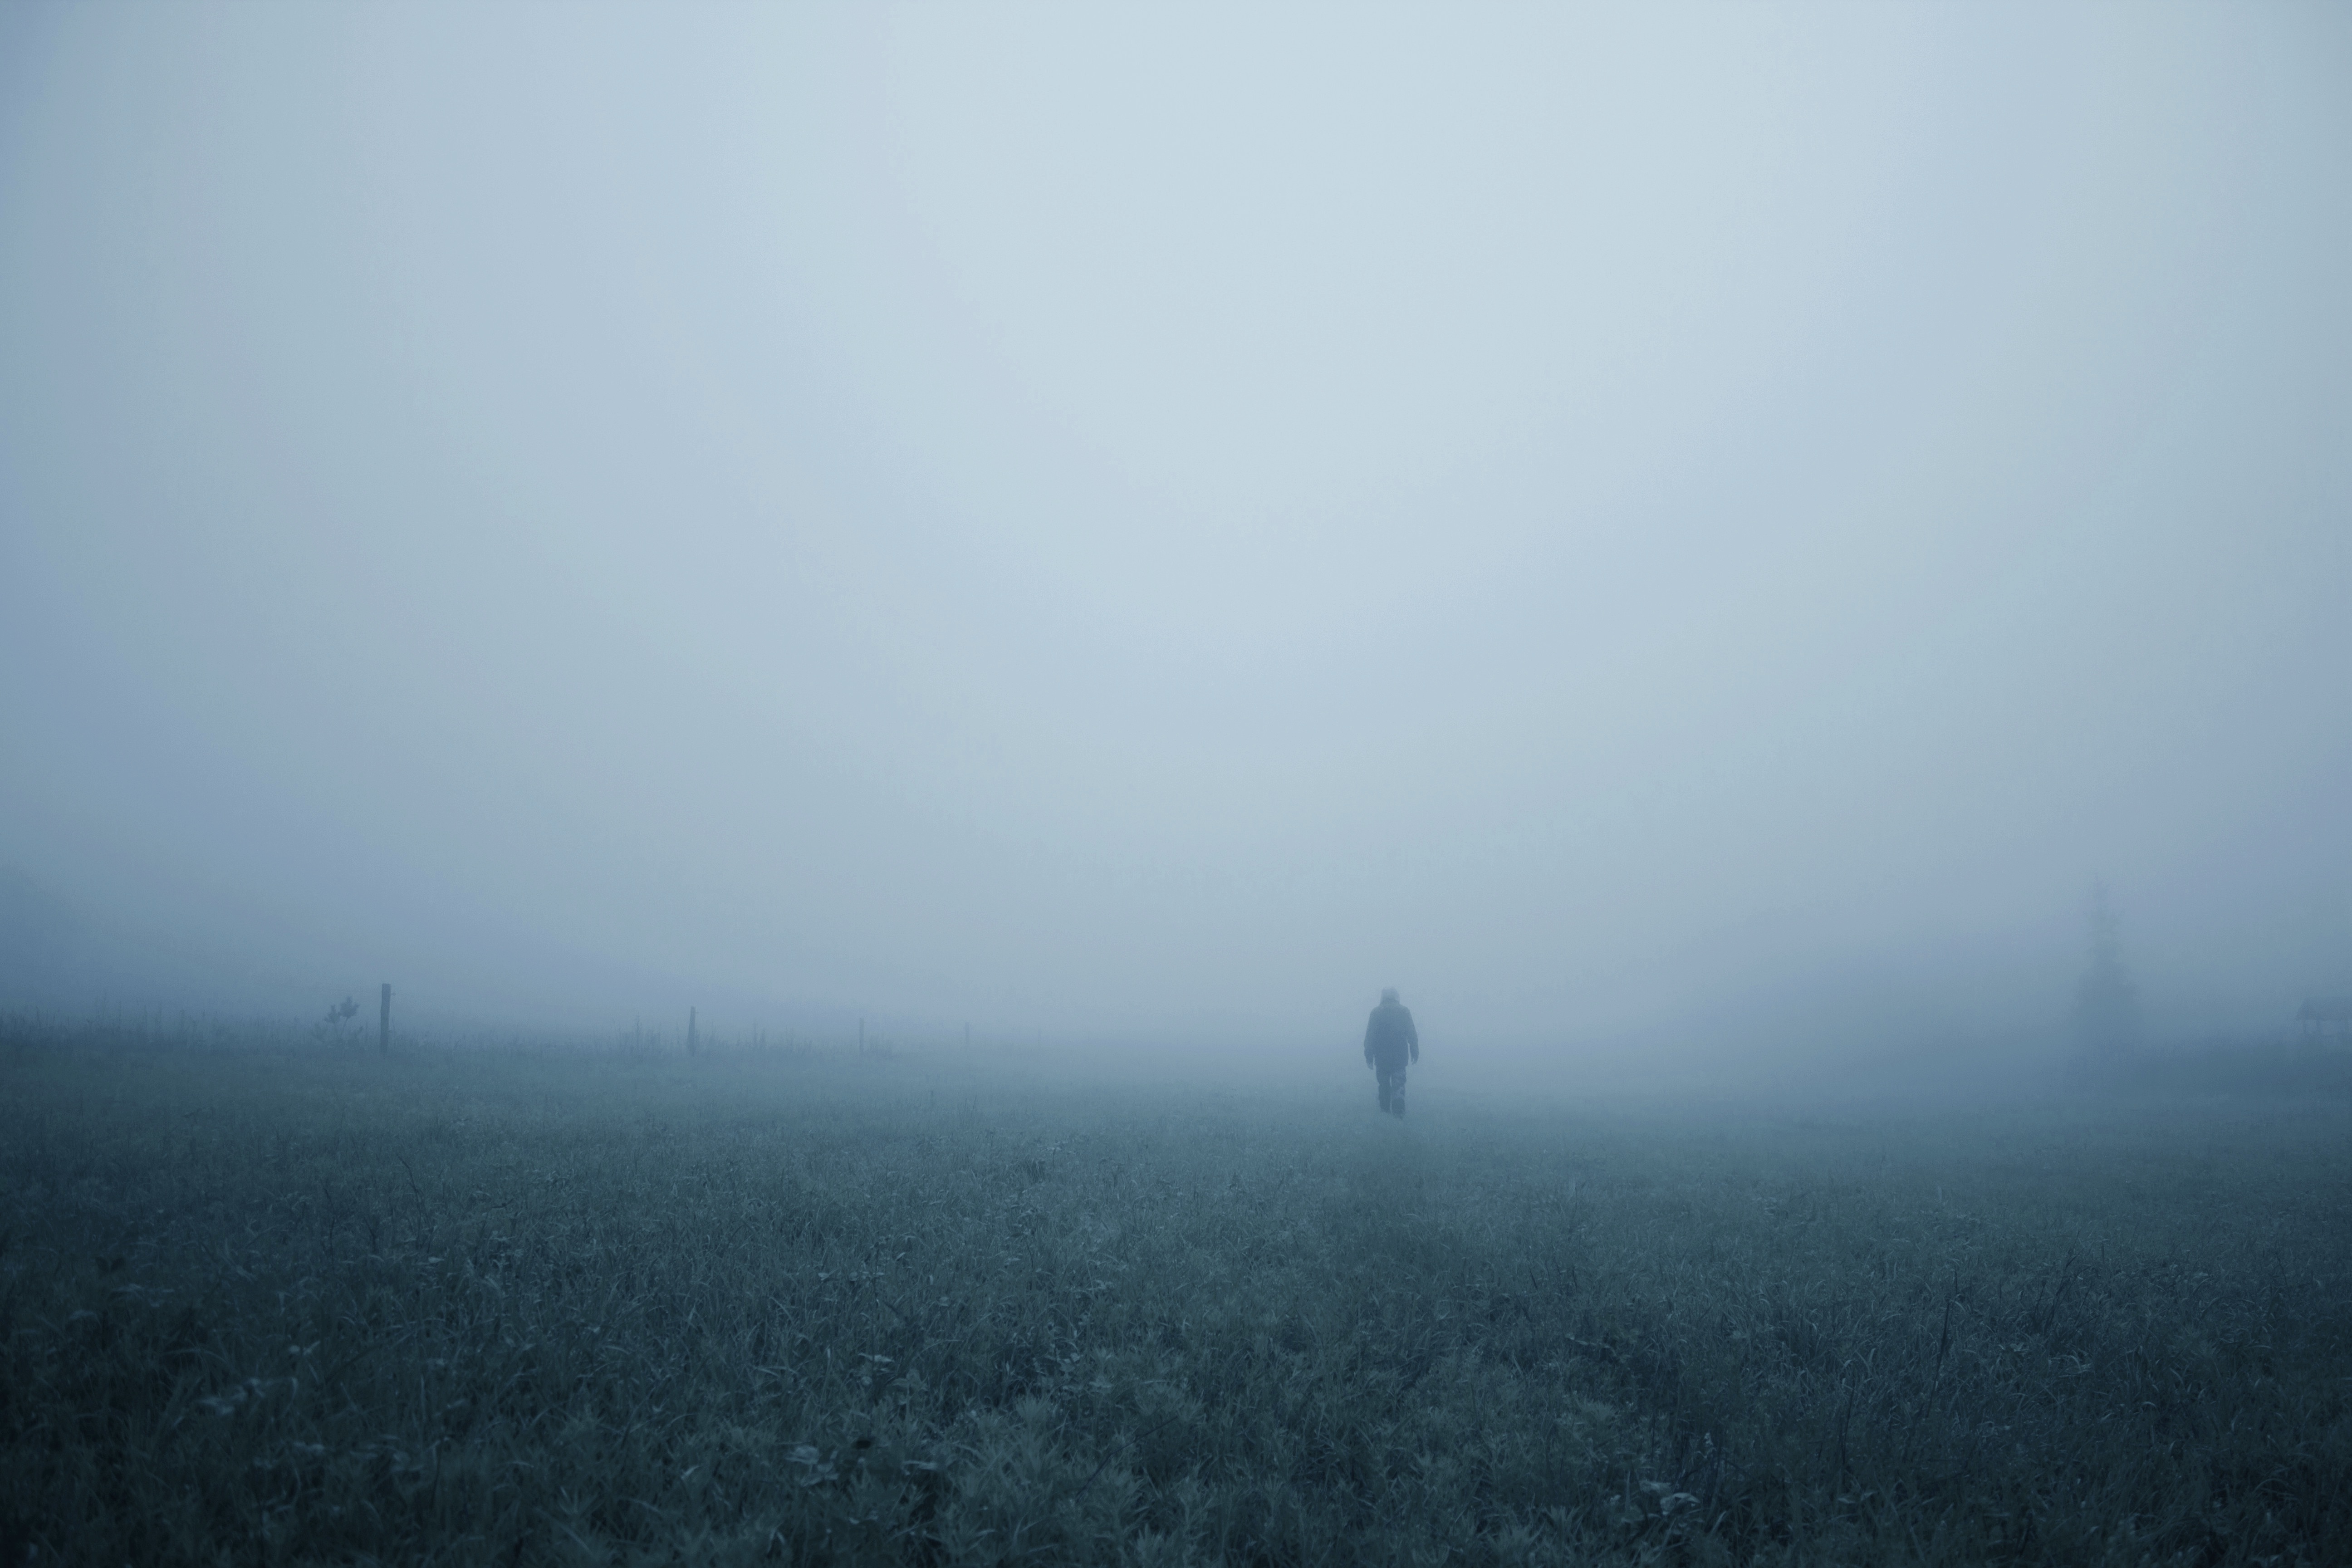
horizon, cloud, fog, mist, morning, dawn, atmosphere, weather, haze, atmospheric phenomenon, atmosphere of earth